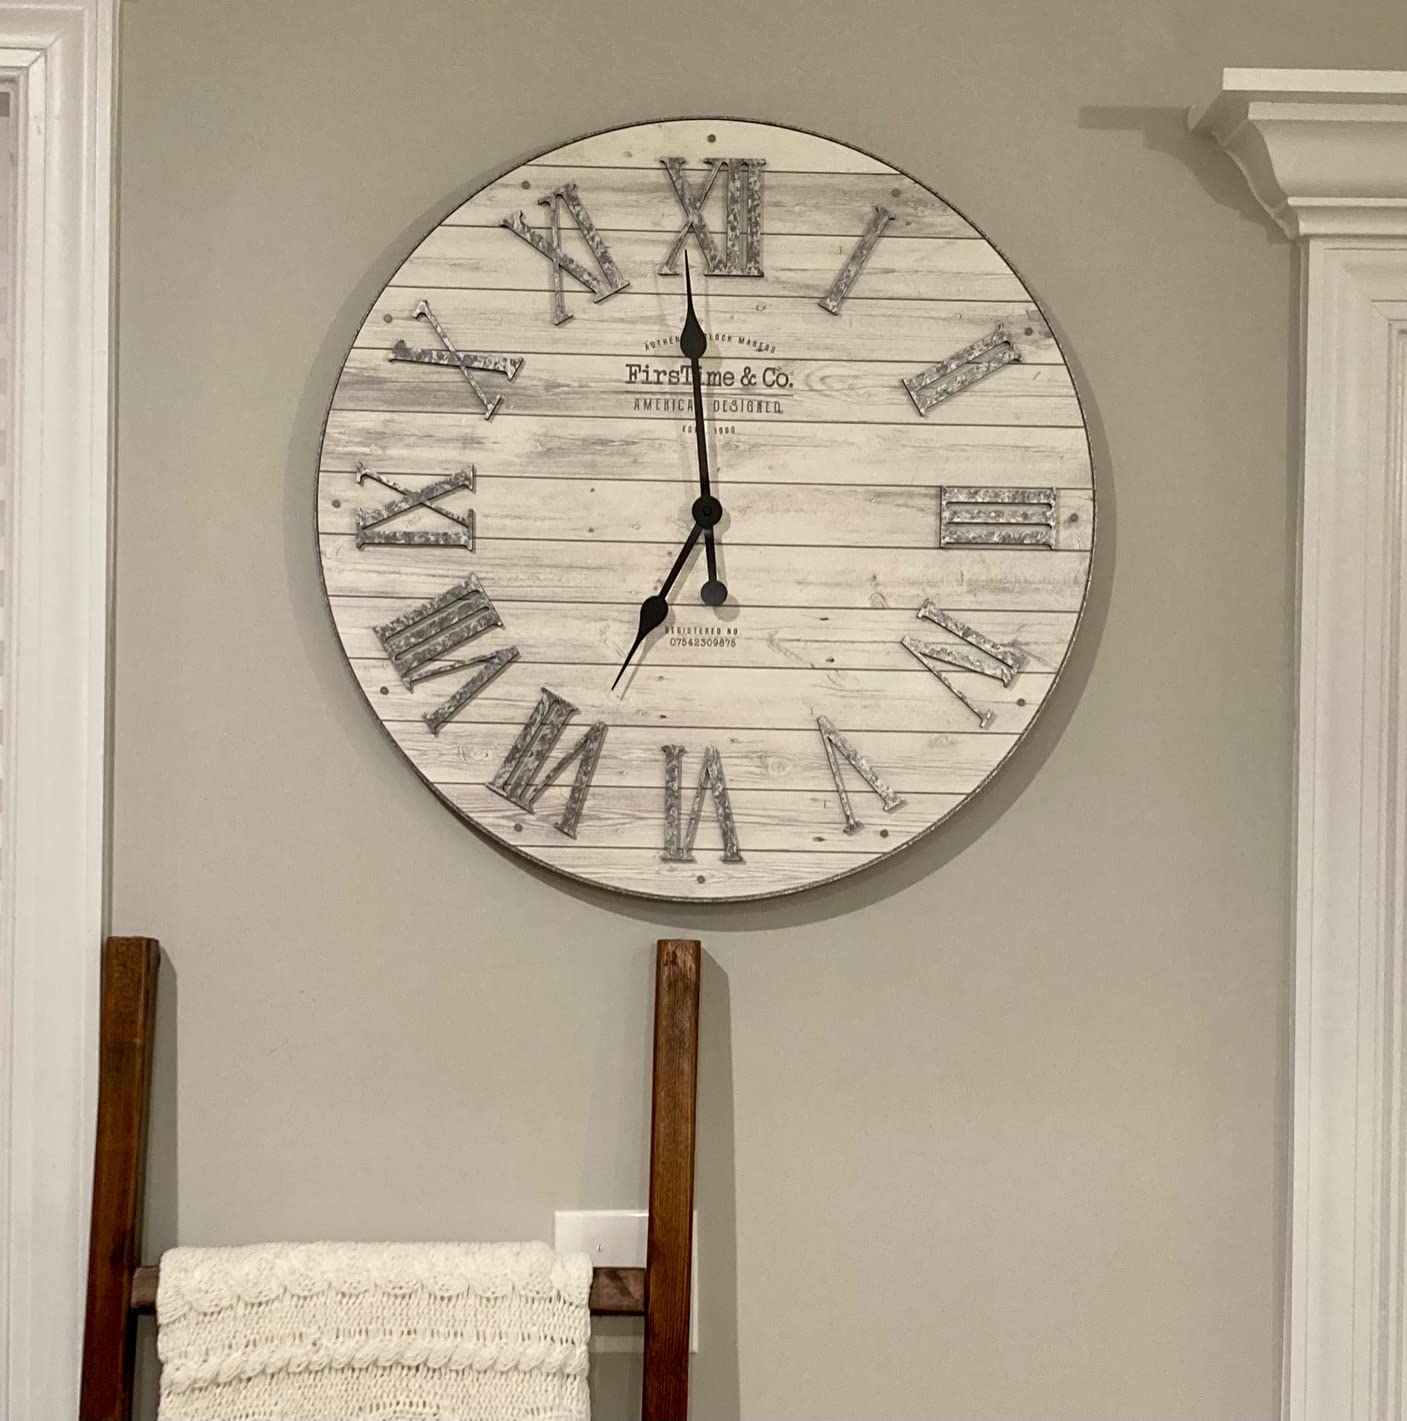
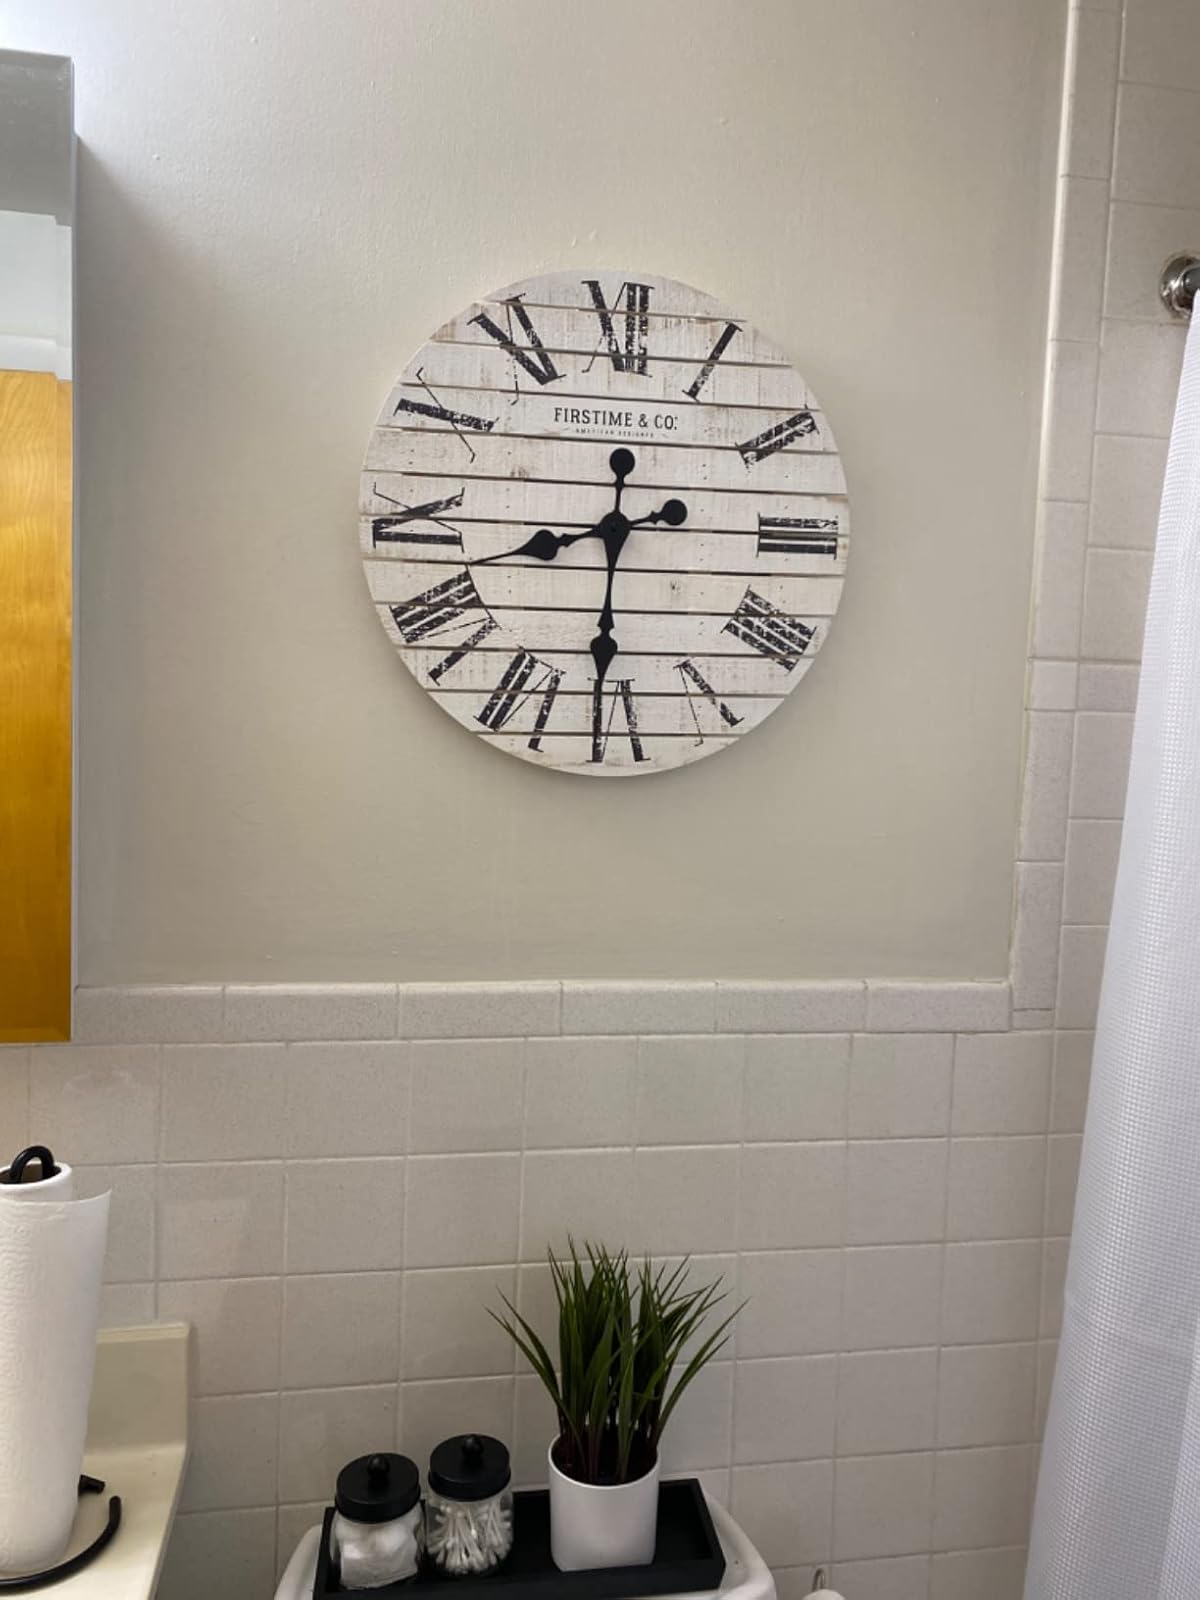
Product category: clock
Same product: no